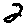
Label: 2